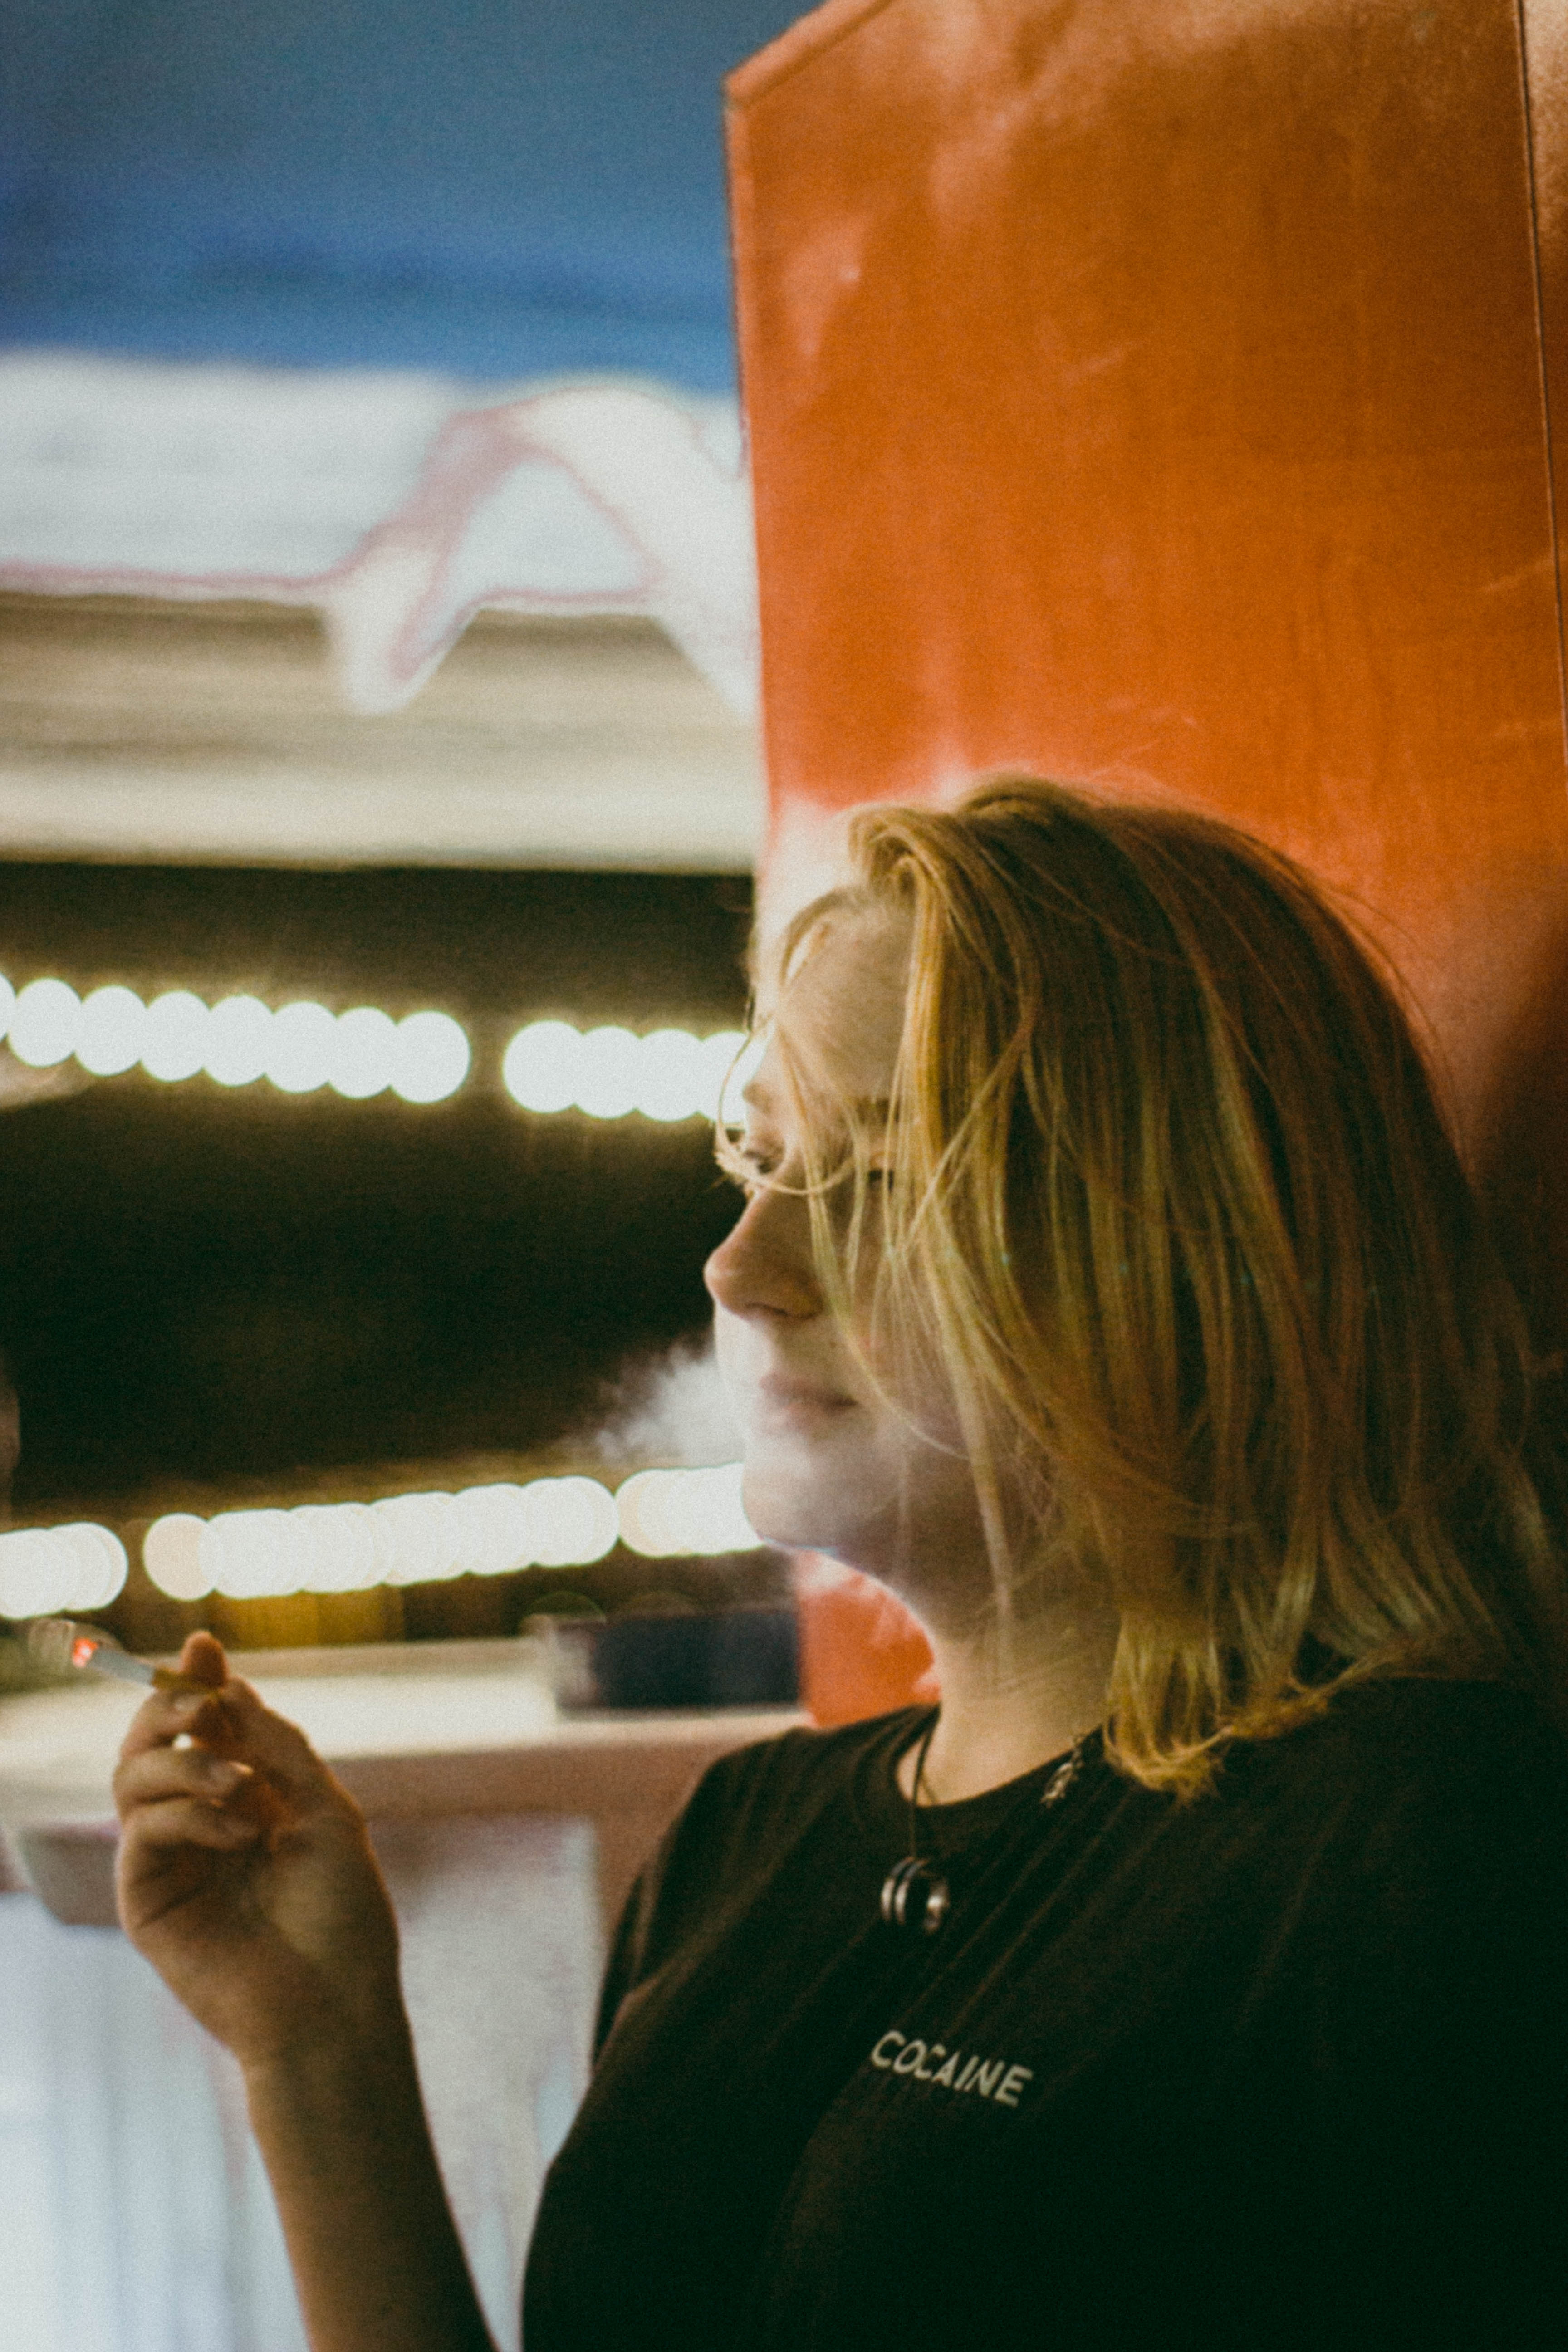
girl, people, portrait, smoke, smoking, spontaneous, woman